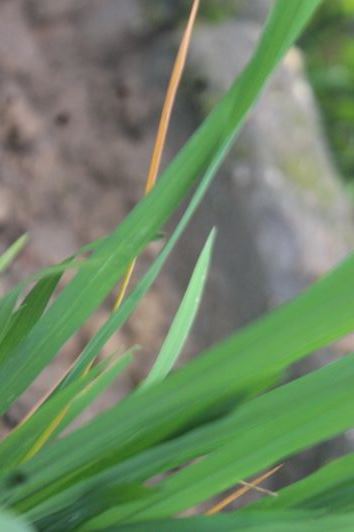
Disease: Tungro